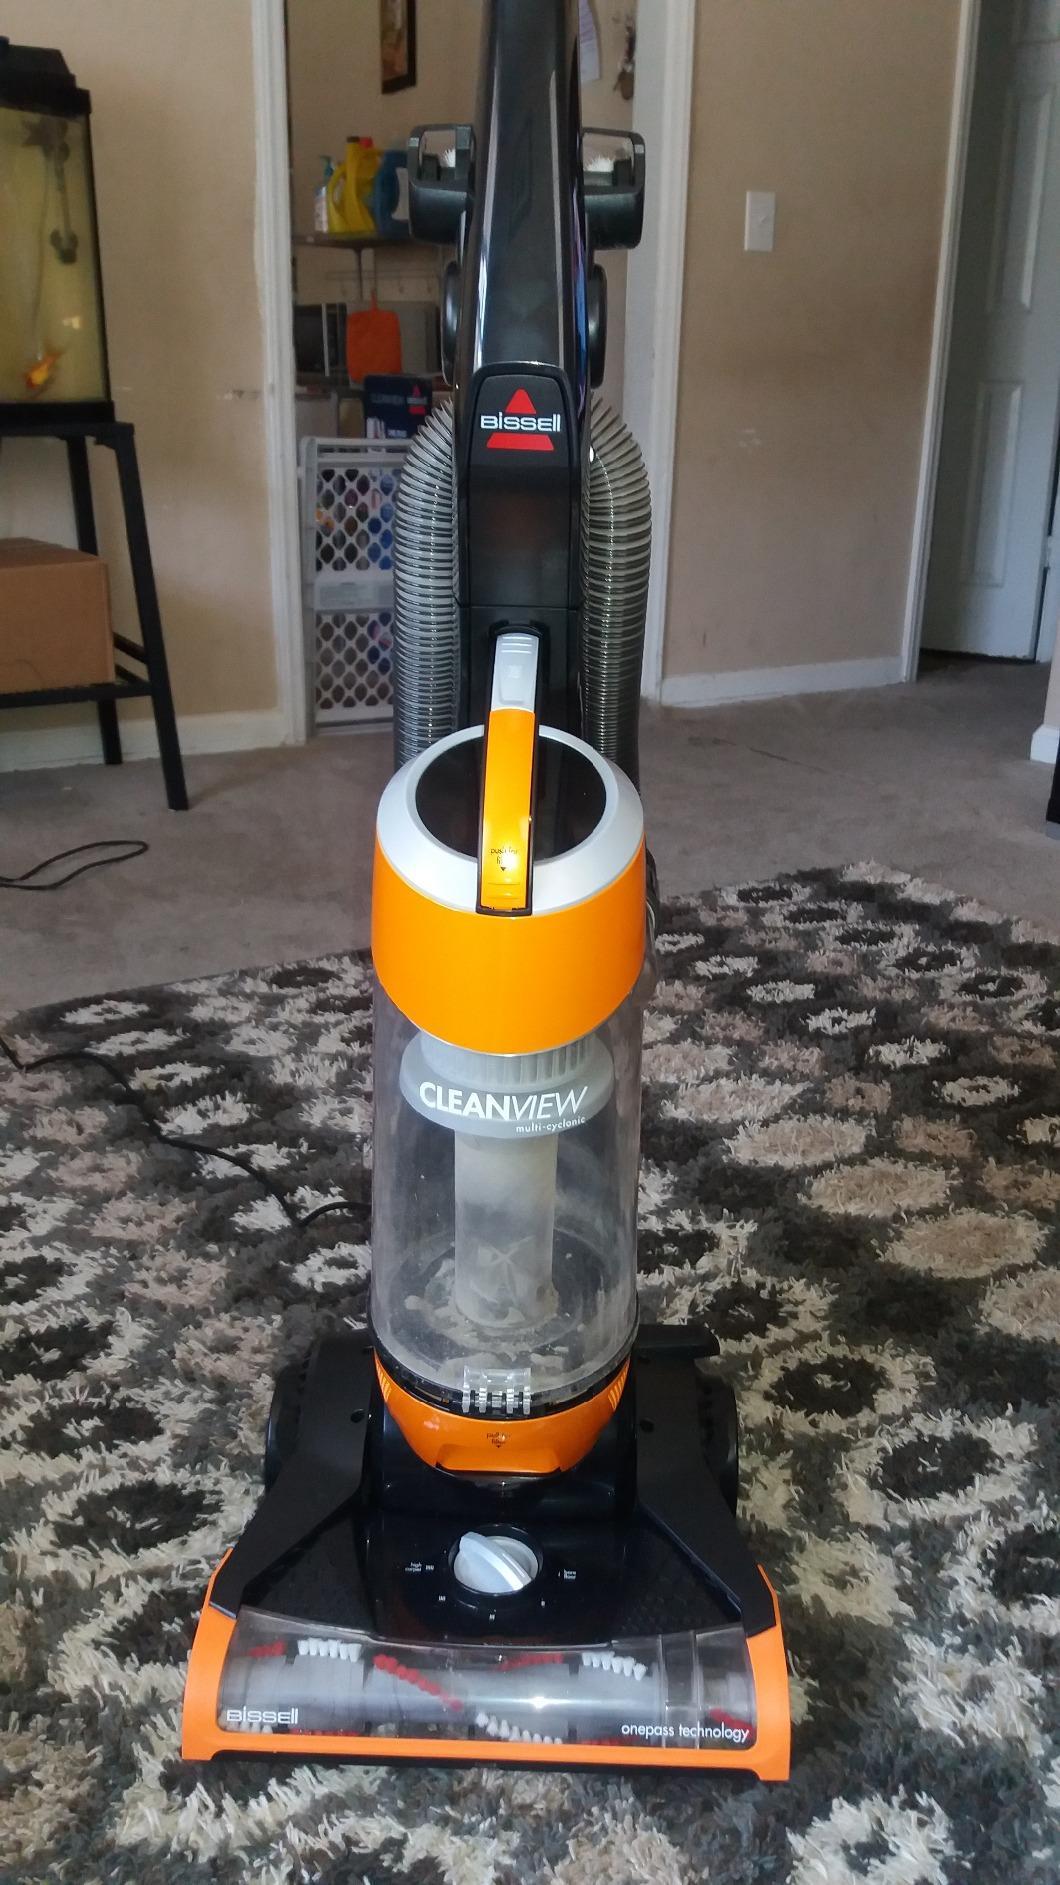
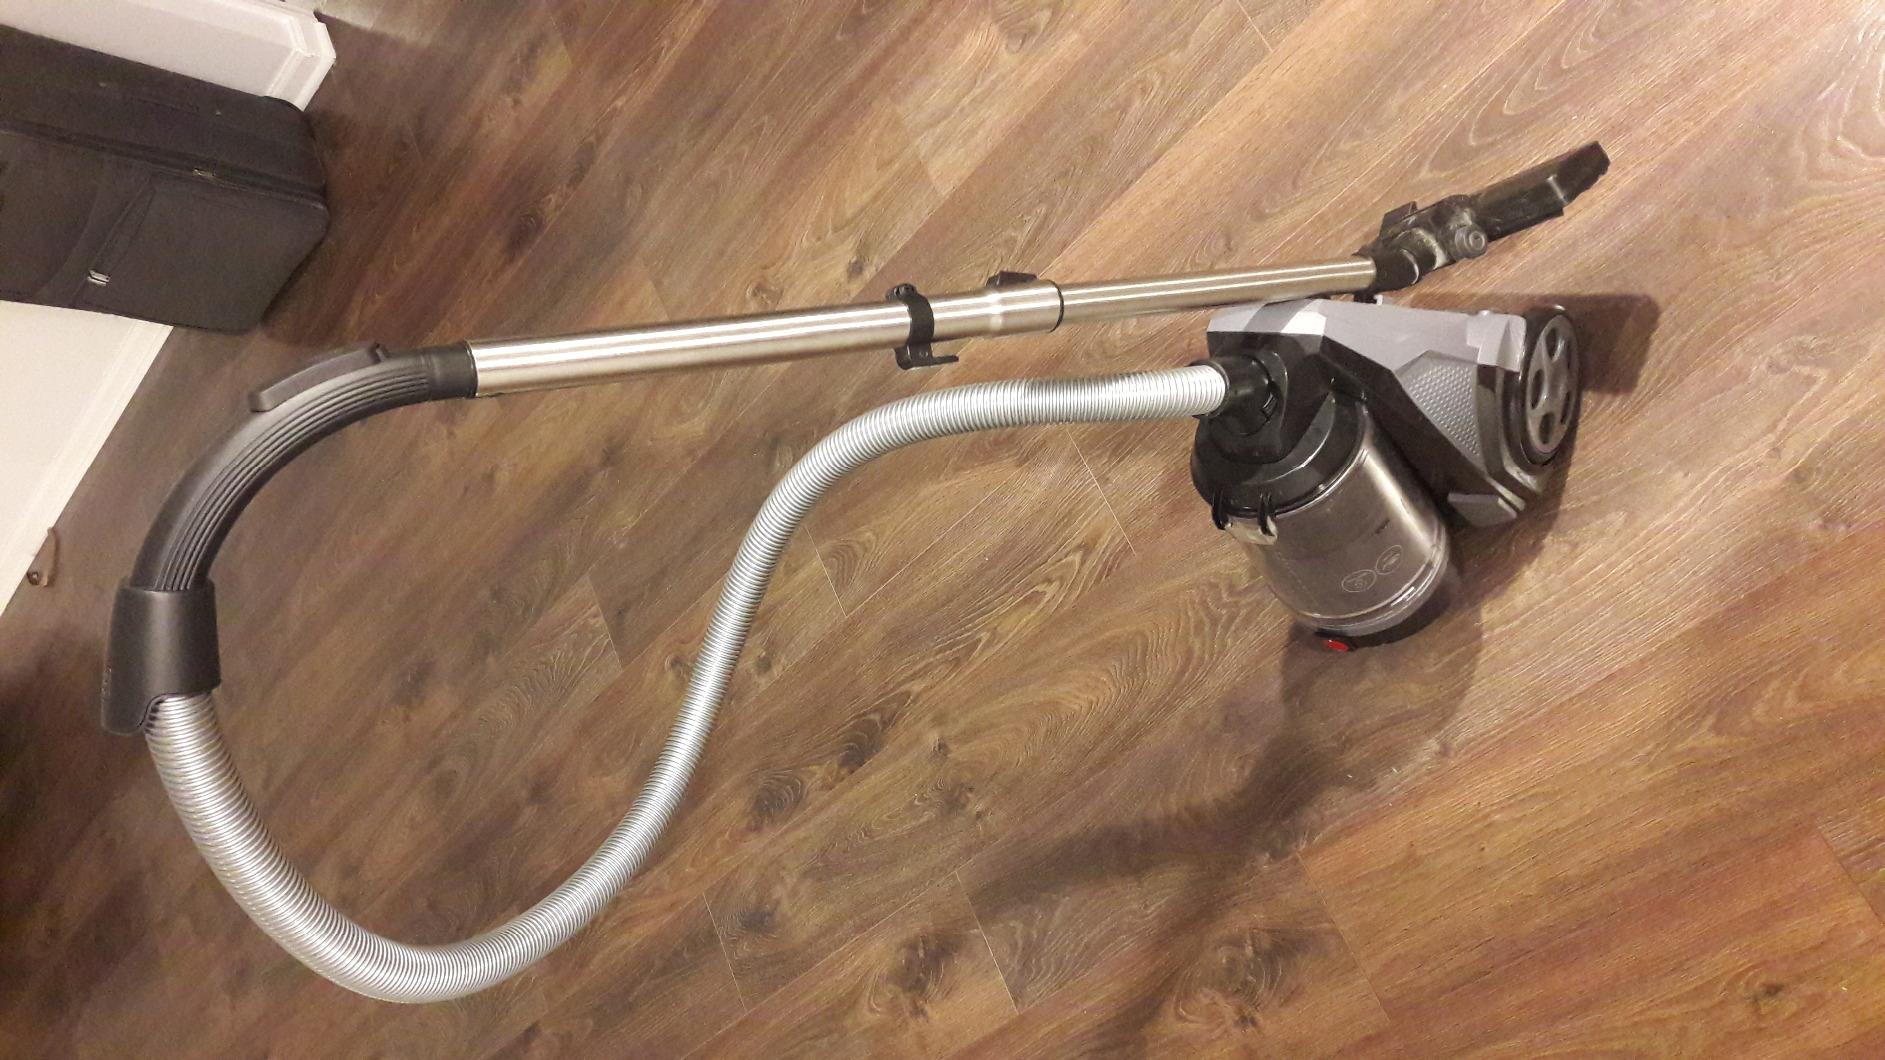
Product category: items_vacuum
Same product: no